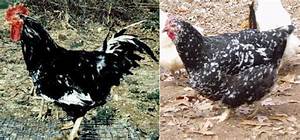
Label: gallina